737 Naval Air Squadron

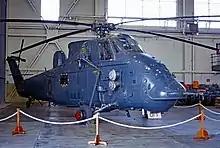
XP142 "Humphrey", Westland Wessex HAS.3 from HMS "Antrim"

From July 1962 the squadron converted to Westland Wessex, a development of the Sikorsky H-34 produced under licence by Westland, initially the HAS.1 variant, a utility and anti-submarine warfare helicopter, and then in October 1967 it took on deliveries of Westland Wessex HAS.3, an improved anti-submarine version. 737 Naval Air Squadron took over from 829 Naval Air Squadron in June 1970, the responsibility for the Wessex Flights aboard the remaining County-class destroyers During the 'Cod Wars' of 1973 and 1975-76 several of these Flights were deployed aboard Royal Fleet Auxiliary ships.